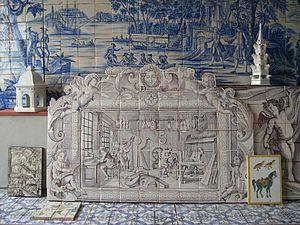
Exemples de panneaux d'azulejos et carreaux de Delft de l'atelier Almaviva, Paris
L'atelier Almaviva est une fabrique de céramiques artisanales basée à Paris. Elle est connue pour ses rééditions de carreaux de Delft, d'azulejos, de pavements de la Renaissance italienne, et de carreaux anciens.